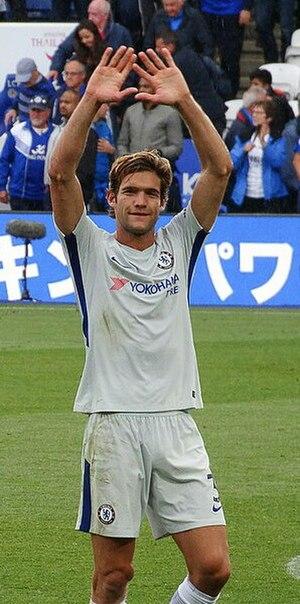
Marcos Alonso Mendoza, dit Marcos Alonso, est un footballeur international espagnol qui occupe le poste de défenseur latéral gauche. Il joue actuellement dans le club de Chelsea.